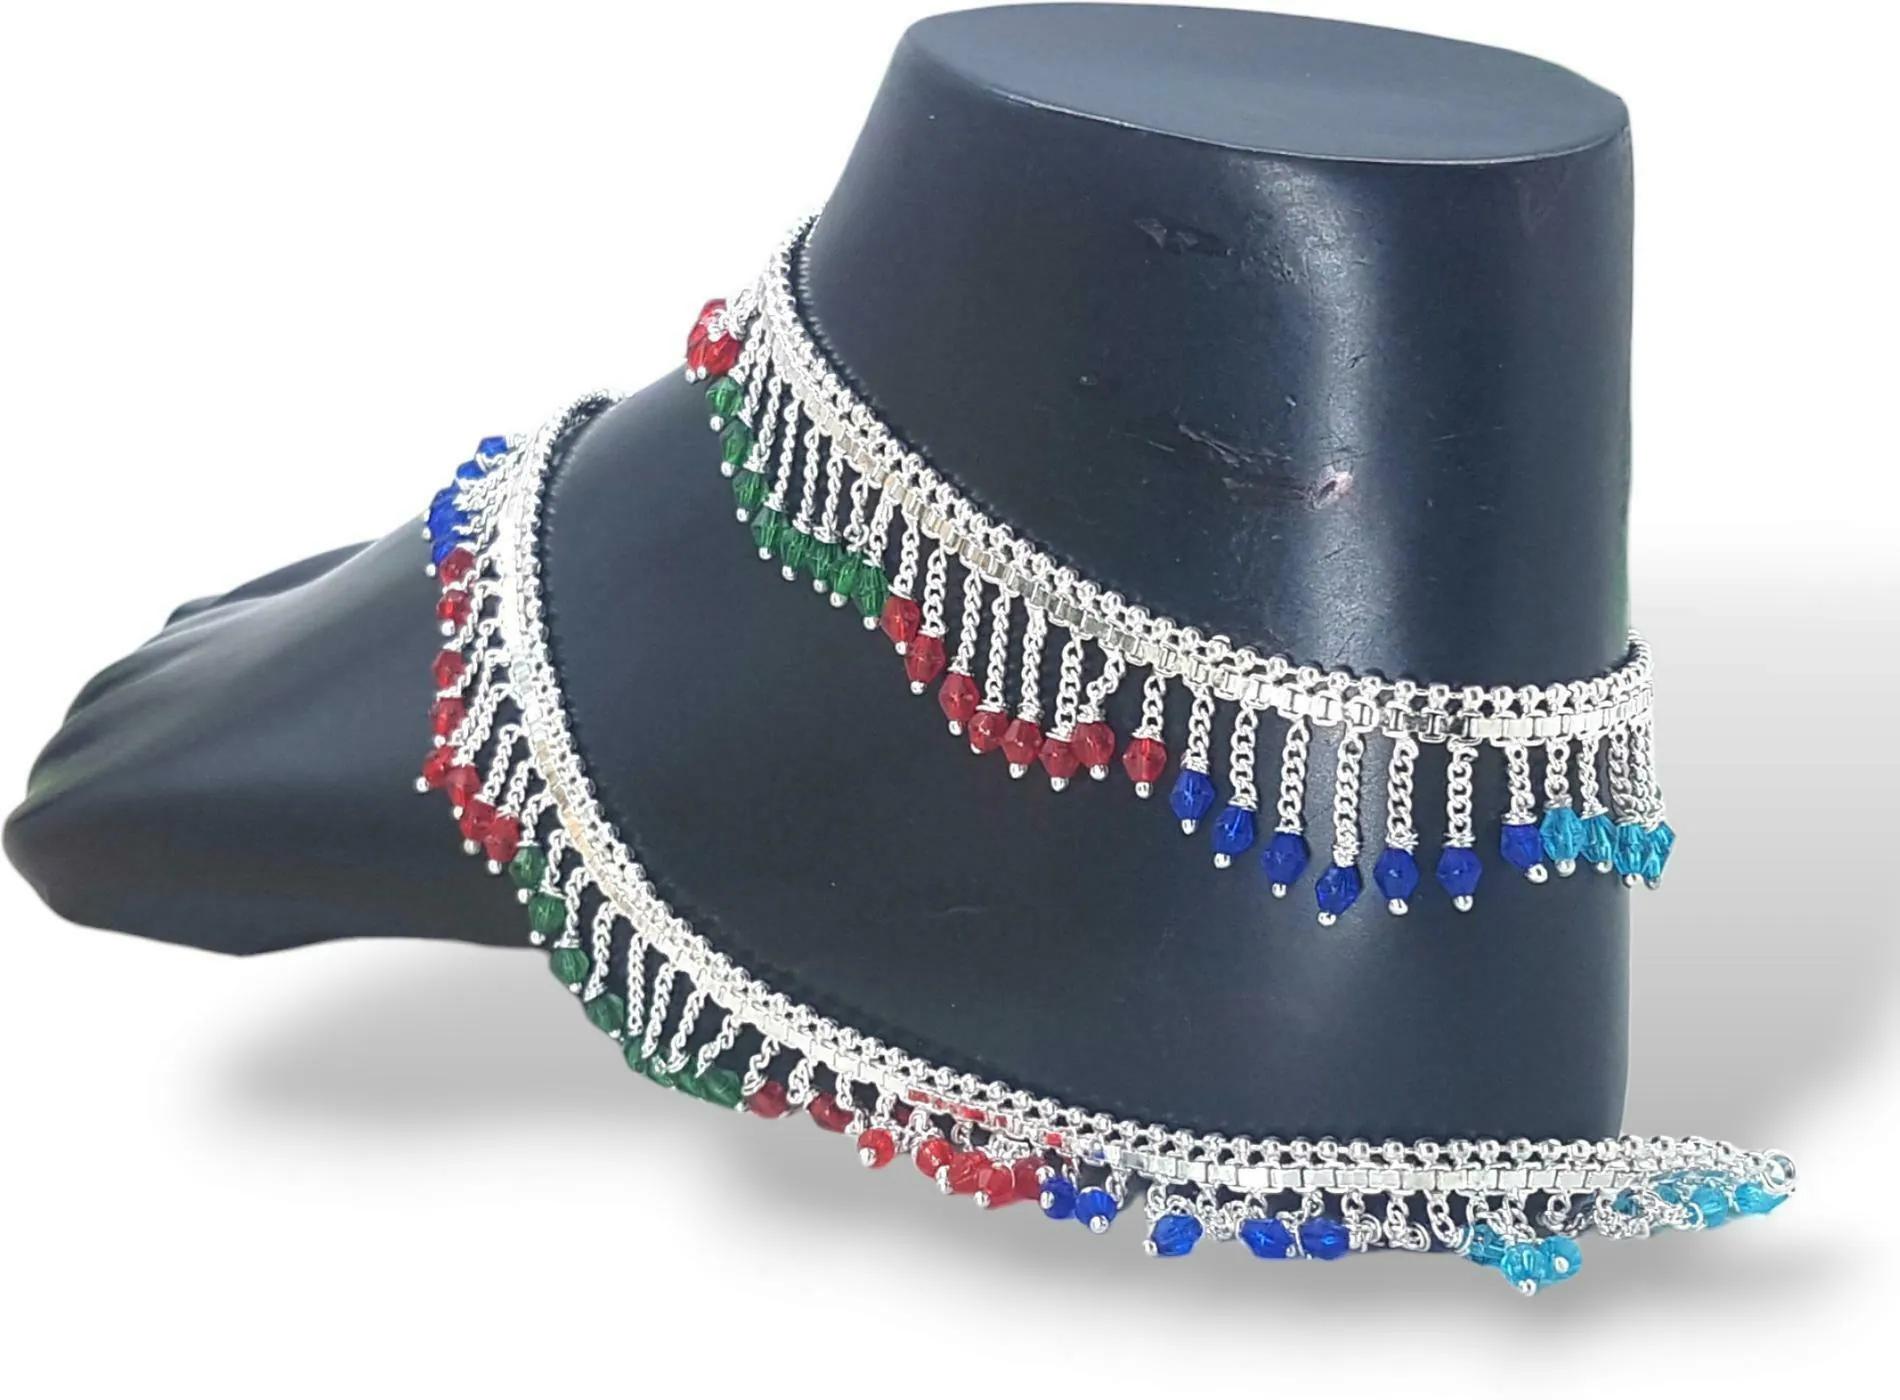
BR Ornaments A272 Alloy Anklet (Pack of 2)
Type: Anklet
Brand: BR Ornaments
Price: Rs. 269
A272 Alloy Anklet (Pack of 2)